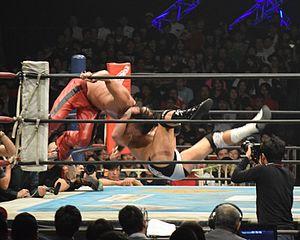
Chad Allegra est un catcheur. Il travaille actuellement à Impact Wrestling sous le nom de Karl Anderson.